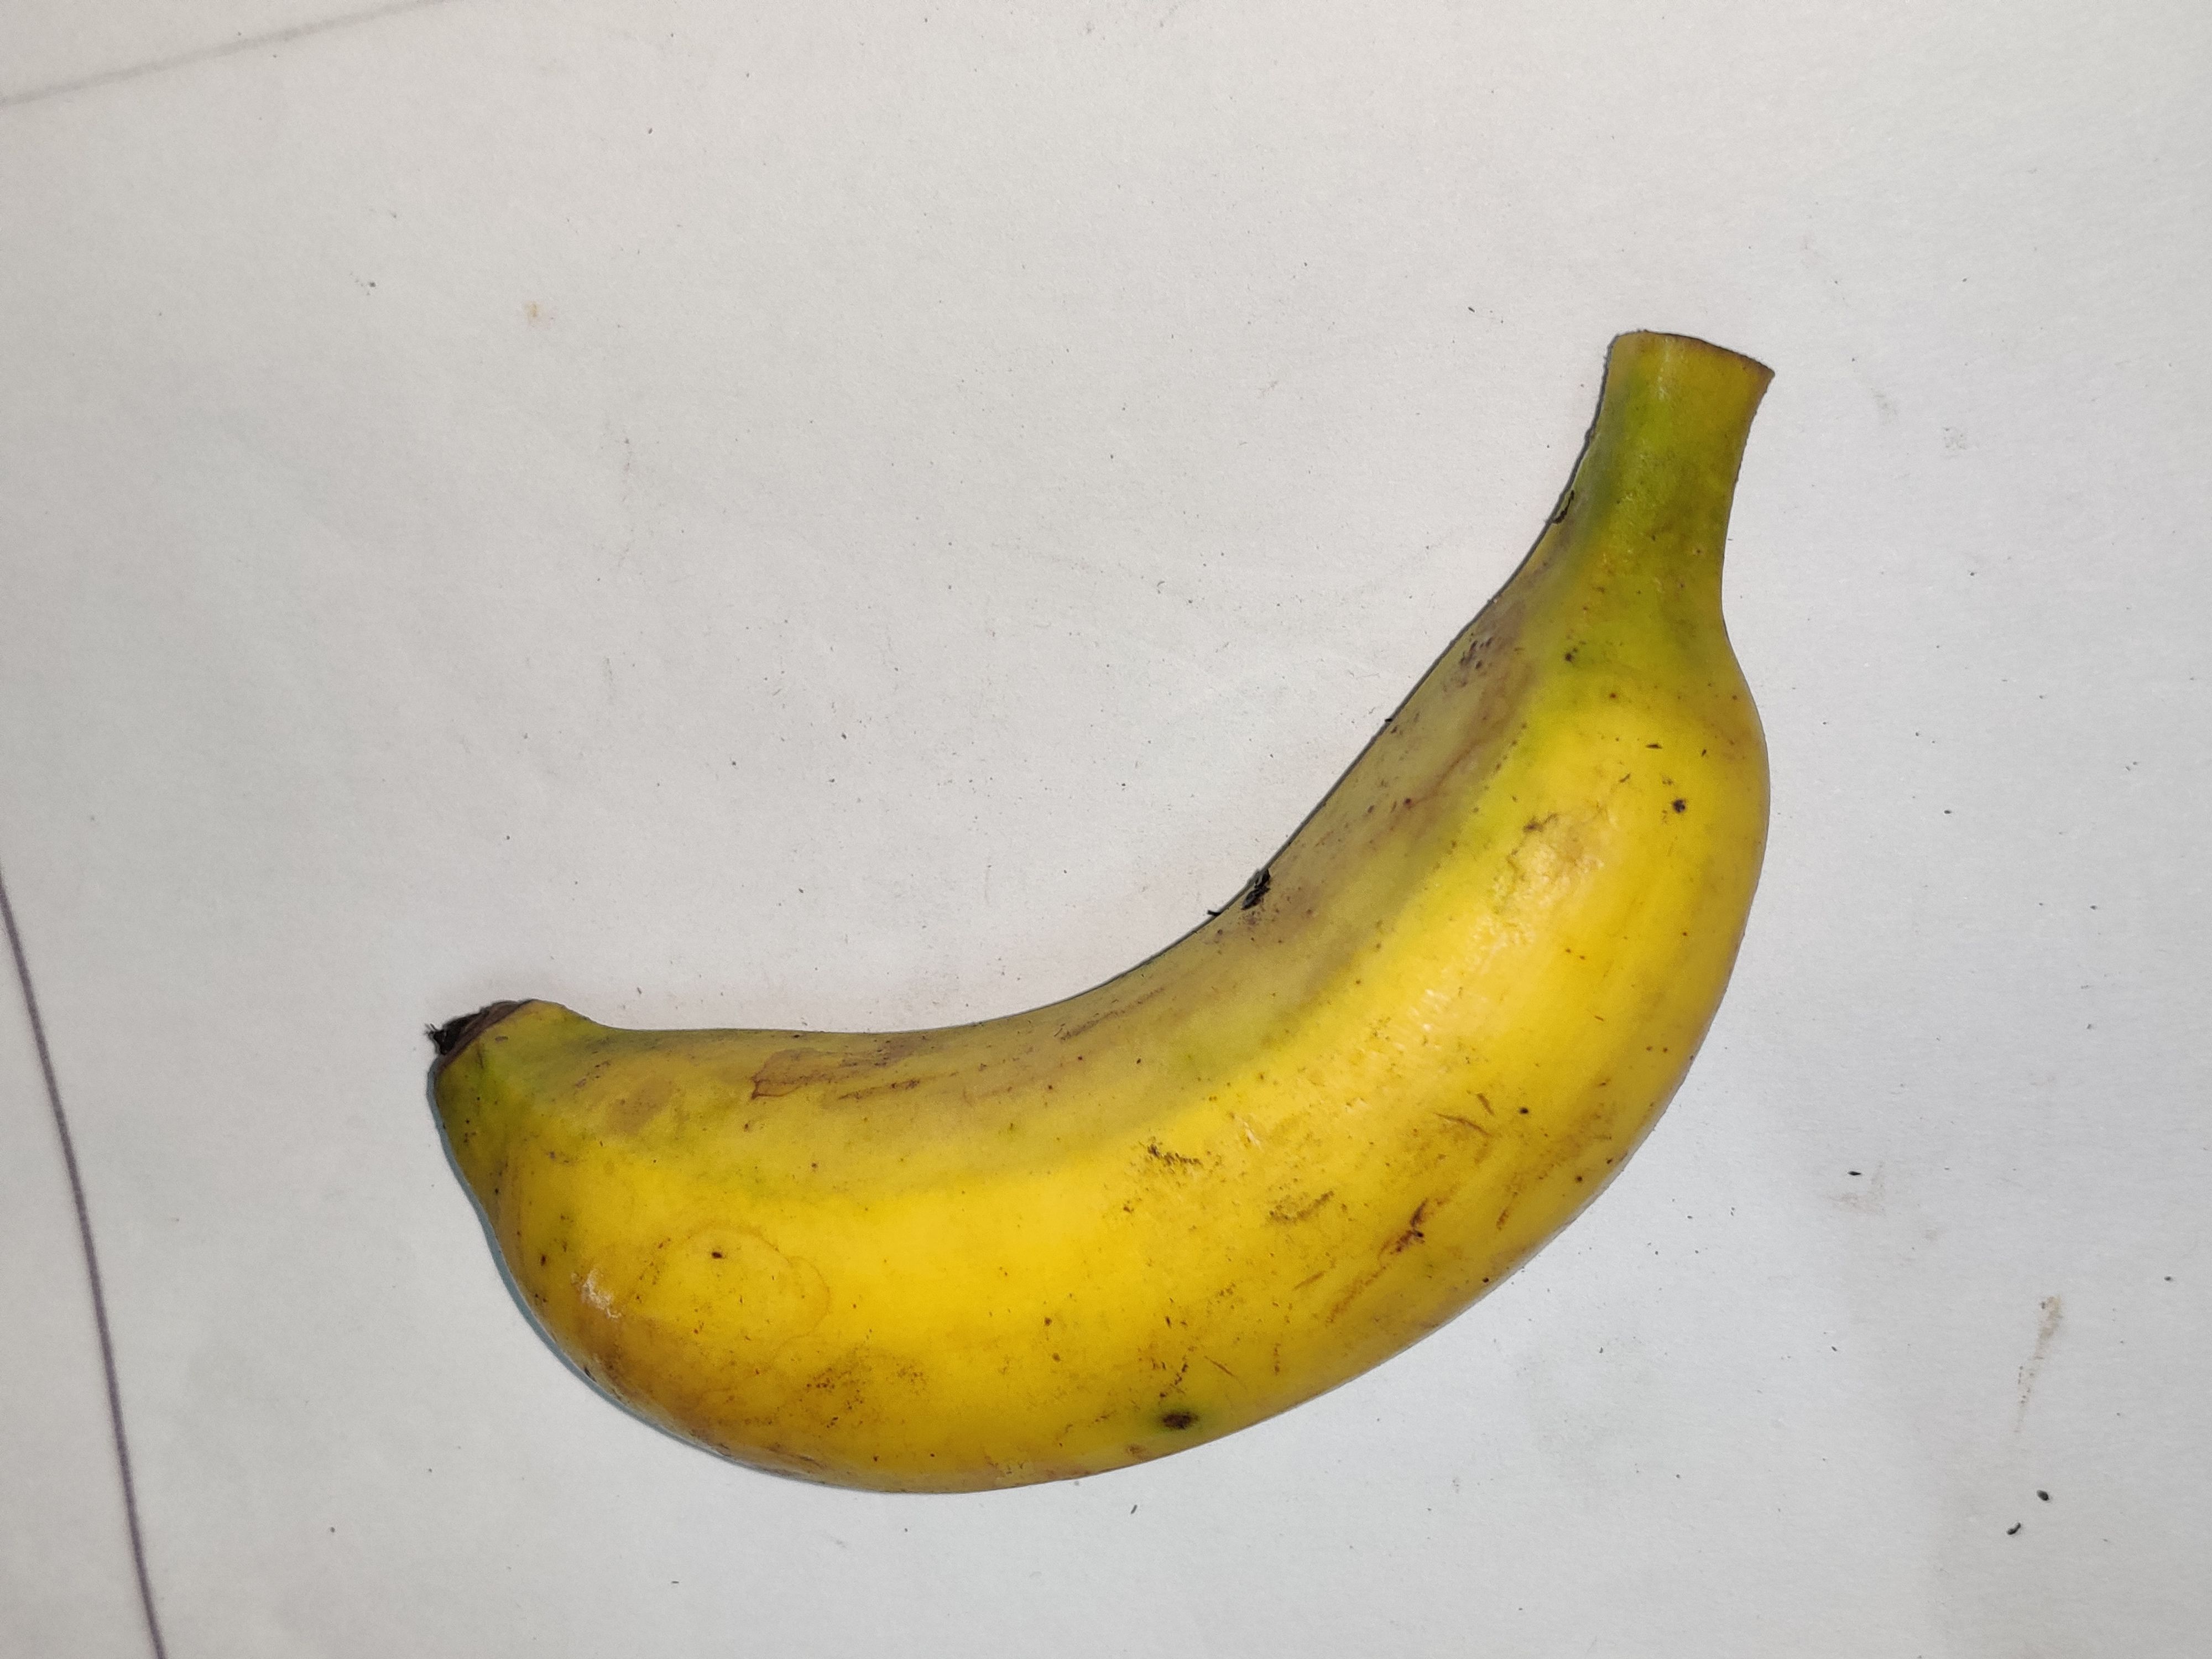
Fruit: banana
Grade: 1st-grade